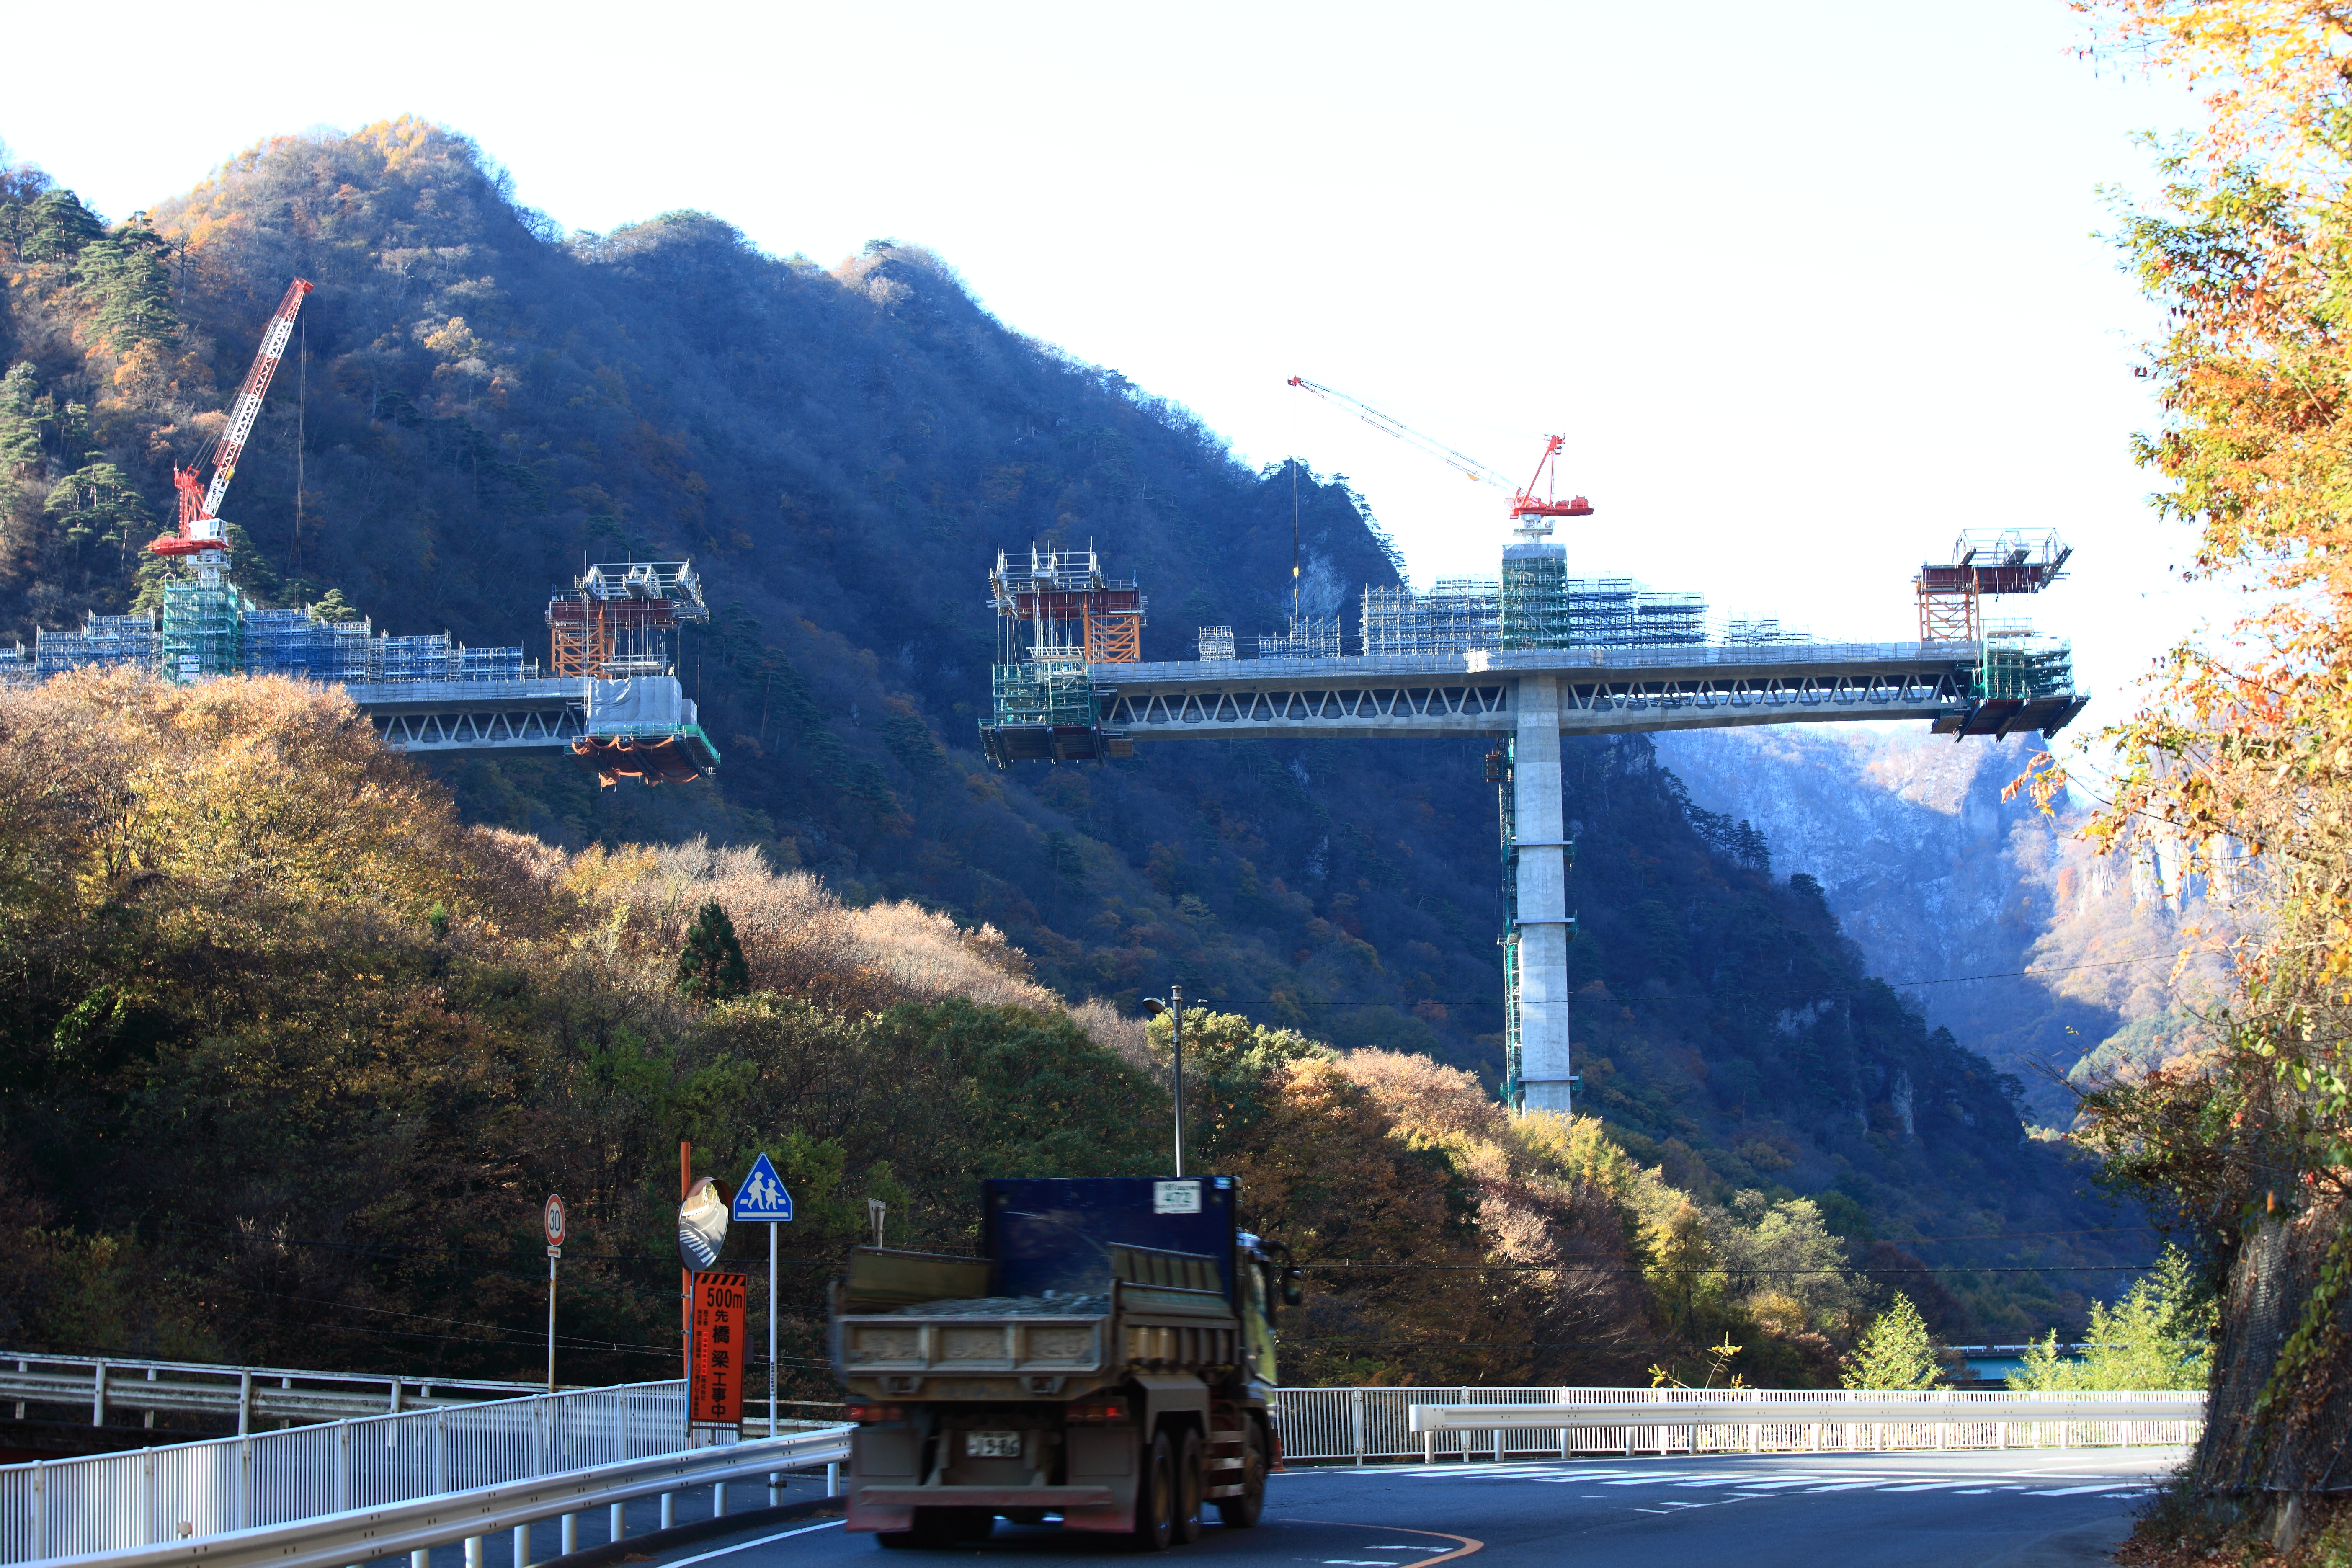
bridge, train, river, cityscape, transport, high, vehicle, waterway, public transport, 5d, hires, markii, hi, res, resolution, rail transport, rolling stock